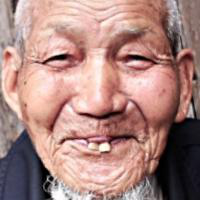
Age group: age 80 +